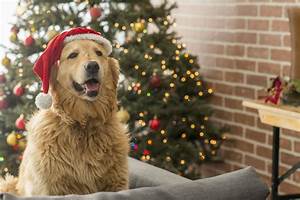
Label: cane